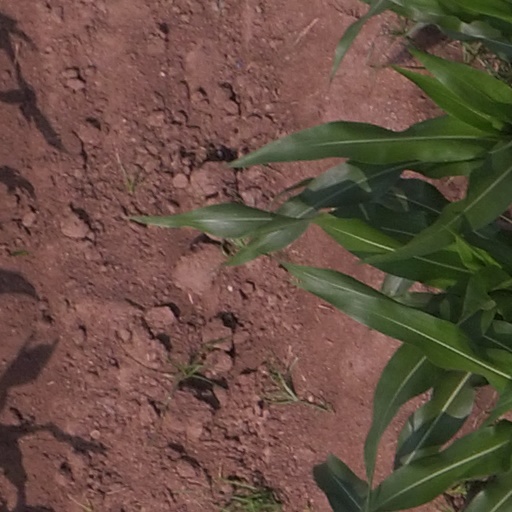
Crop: maize; corn